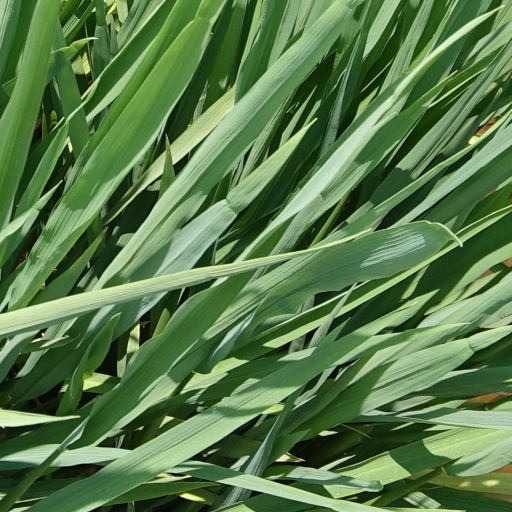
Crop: rice